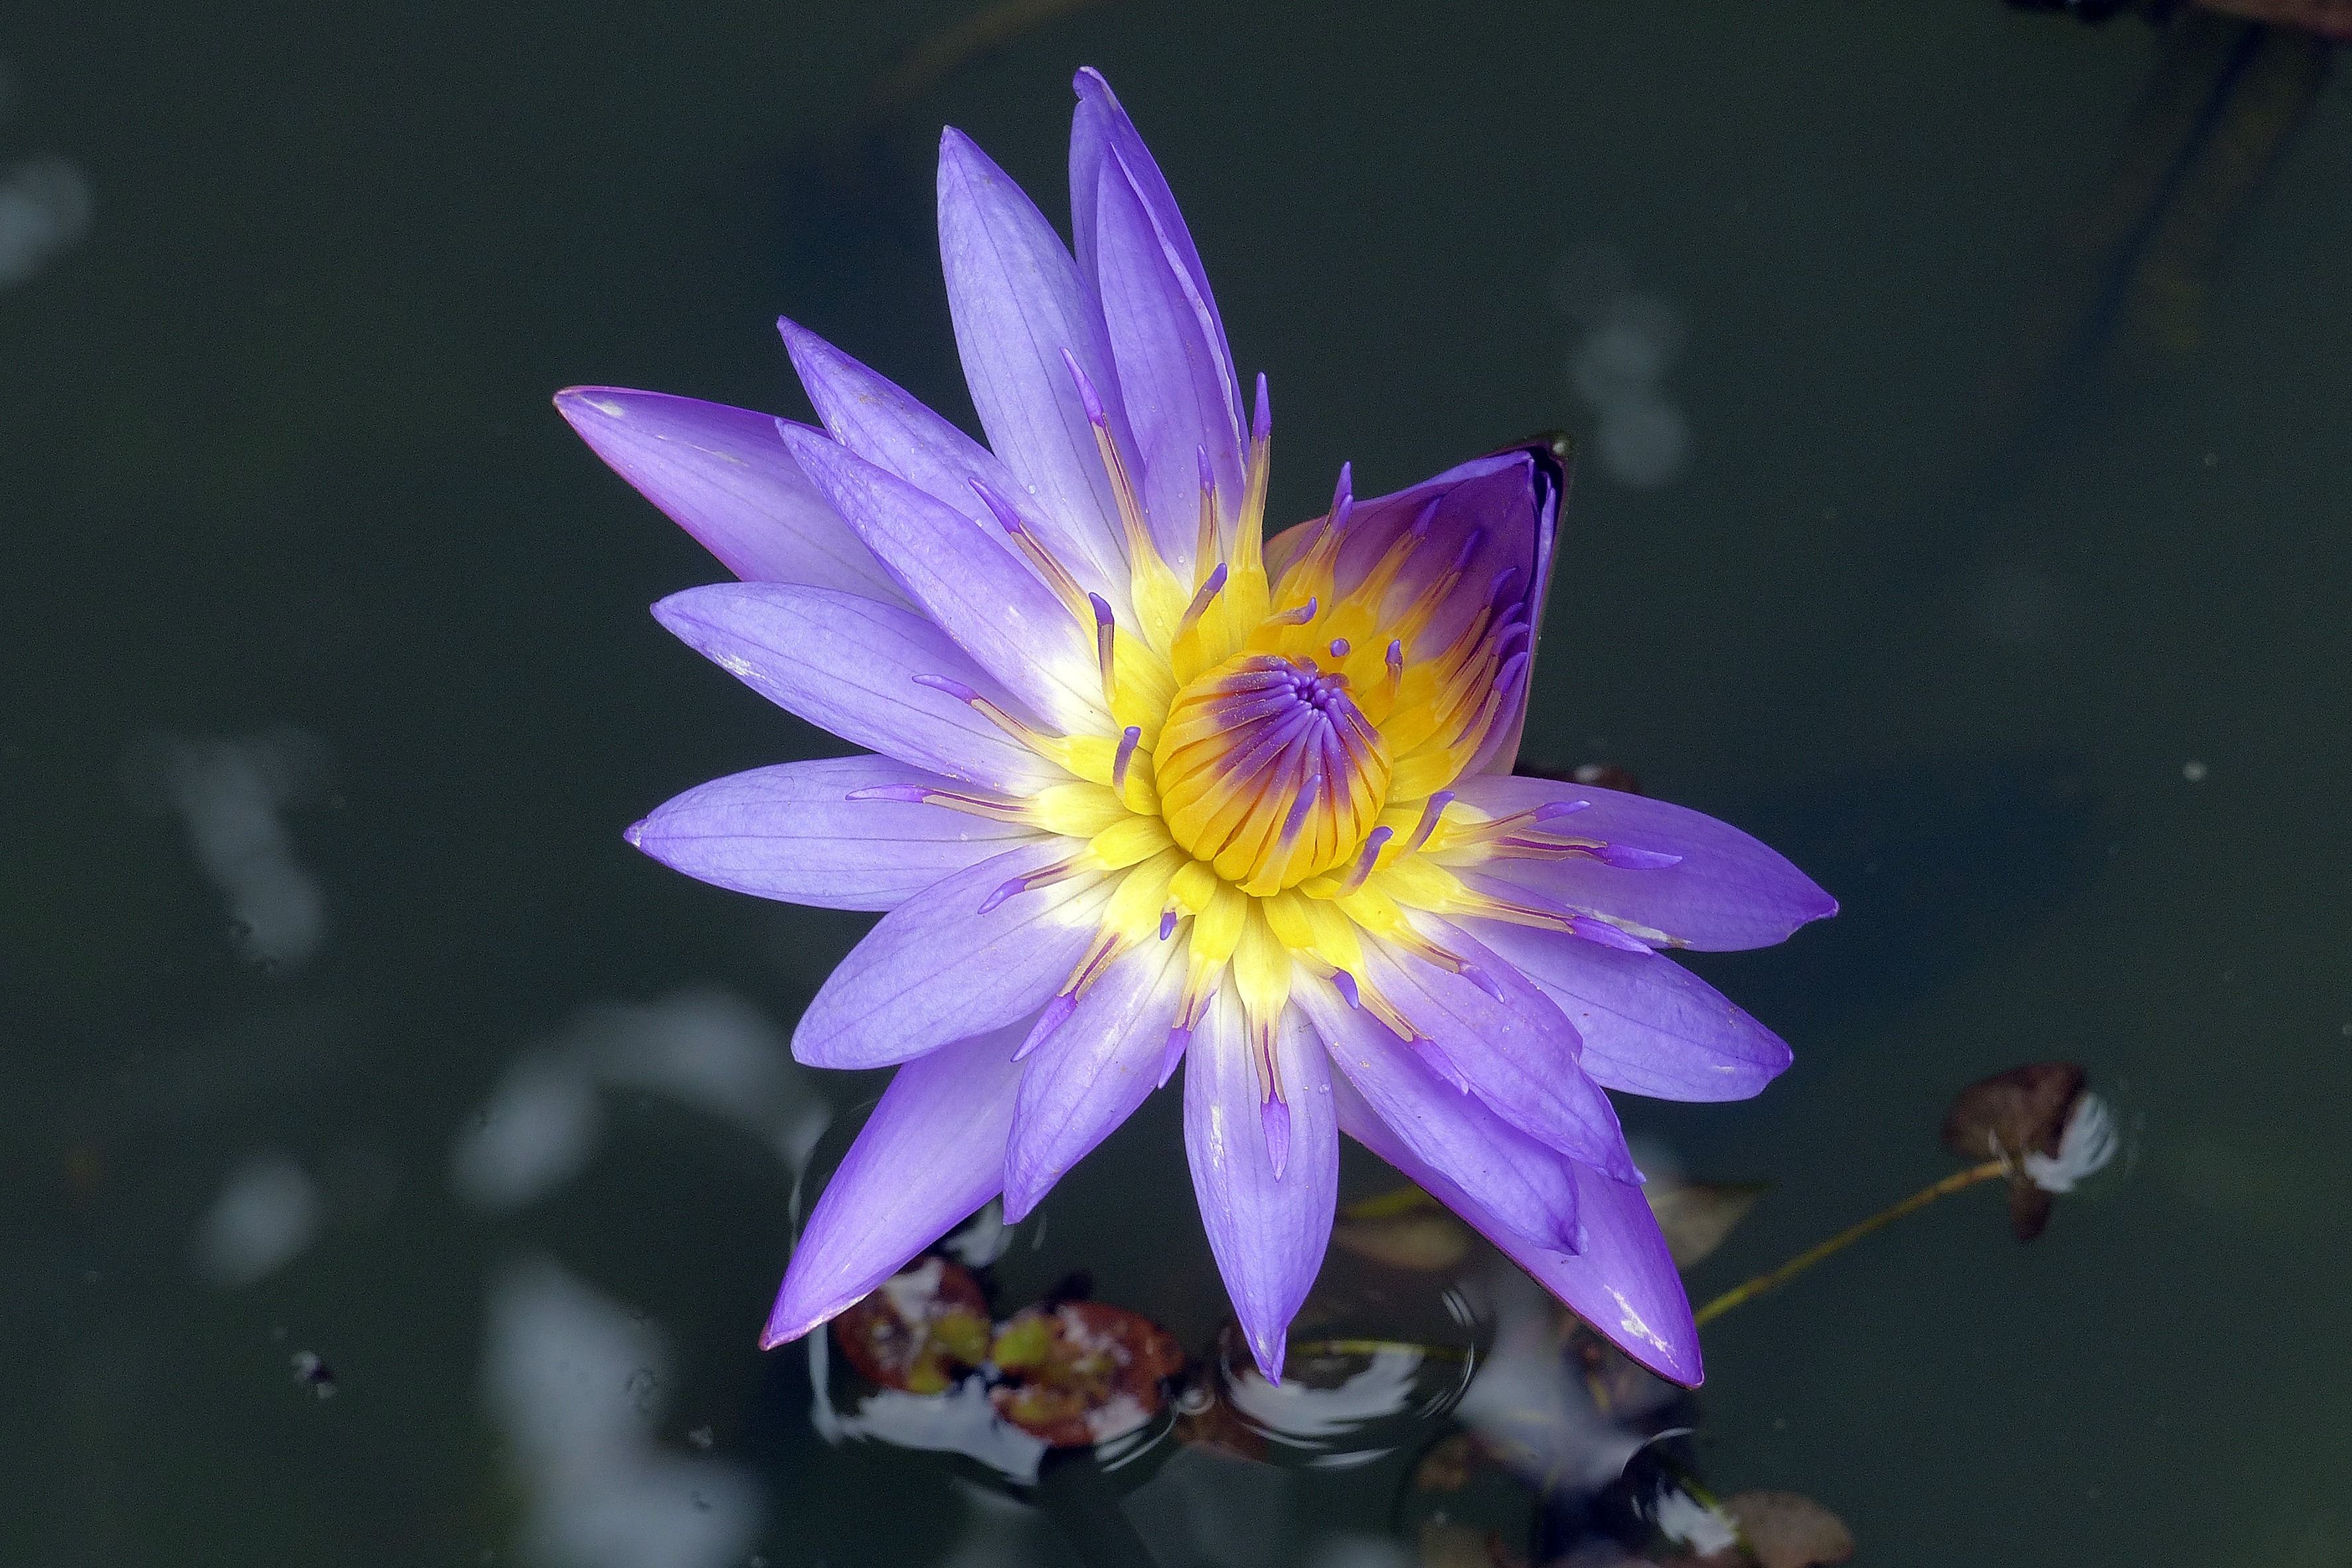
blossom, plant, photography, flower, petal, botany, sacred lotus, aquatic plant, flora, water lily, wildflower, flowers, close up, lotus, water flower, macro photography, flowering plant, land plant, lotus family